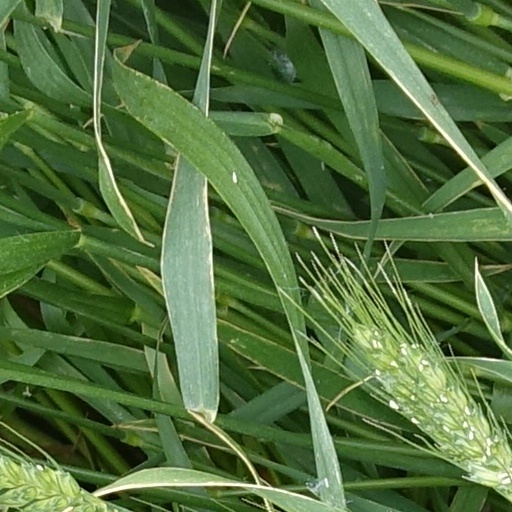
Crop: wheat